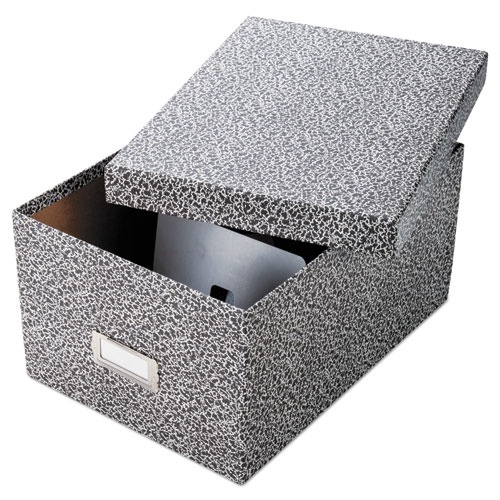
Reinforced Board Card File, Lift-Off Cover, Holds 1,200 5 x 8 Cards, 8.13 x 11 x 5.75, Black/White-(OXF40590)
Brand: Offize Bux
A practical solution for information management Label holder for clear identification Follower block insures cards stand upright
Category: Office Supplies > Filing & Organization > Card Files